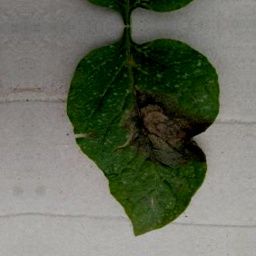
Etiqueta: Late Blight